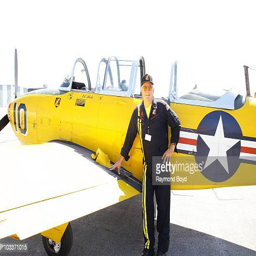
person poses by his plane